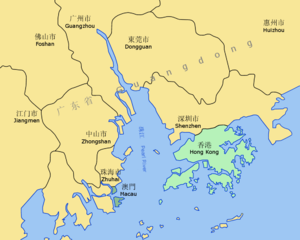
Dongguan est une ville-préfecture chinoise de plus de 8 millions d'habitants. Elle est située dans la province du Guangdong, sur le delta de la rivière des Perles. Elle fait partie de la mégalopole chinoise du delta de la Rivière des Perles. On y parle le dialecte de Dongguan du groupe des dialectes de Yue Hai du cantonais.
Zhongshan est une ville de la province du Guangdong en Chine, et Zone économique spéciale. Elle fait partie de la mégalopole chinoise du delta de la Rivière des Perles.
Le tourisme à Shenzhen constitue une importante source de revenus. Deux des principales sources d'attractivité sont les commerces et les parcs à thèmes.
Le wing chun ou wing chun kuen est un art martial chinois traditionnel, originaire du Sud de la Chine, destiné au combat rapproché, incluant des techniques à mains nues et le maniement d'armes.
Le Guangdong est une province côtière au sud de la République populaire de Chine dont le chef-lieu est Canton.
Jiangmen est une ville de la province du Guangdong en Chine. Sa population était de 4 448 871 habitants en 2010. Elle fait partie de la mégalopole chinoise du delta de la Rivière des Perles.
La région administrative spéciale de Macao, de la République populaire de Chine est située sur la côte Sud de la RPC à l'ouest de l'embouchure de la rivière des Perles et est adjacente à la province de Guangdong, et plus précisément de la zone économique spéciale de Zhuhai. Macao a une superficie de 29,5 km² et est composée de la péninsule de Macao, des îles de Taipa et Coloane, et de l'isthme de Cotai.
La mégalopole de la Rivière des Perles désigne une conurbation située en Chine du Sud, autour du delta de la rivière des Perles, dans la province du Guangdong. Cette composante géographique est en développement, la qualification de cette vaste région urbaine comme mégalopole est principalement le fait de l'importance démographique des villes qui la composent. La mégalopole ne forme pas un ensemble cohérent comme la Mégalopole américaine.
Shenzhen est une ville sous-provinciale de la province du Guangdong en Chine.
Foshan est une ville-préfecture de la province du Guangdong dans le Sud de la Chine. La population totale de sa juridiction était de 7,2 millions d'habitants en 2010, dont 1,1 million pour la ville elle-même. Foshan est situé dans le delta de la rivière des Perles, à l'Ouest de Guangzhou, et à une centaine de kilomètres de Hong Kong et Macao. Elle fait partie de la mégalopole chinoise du delta de la Rivière des Perles. Les températures douces et les pluies suffisantes ont fait de cette région une zone de terres fertiles depuis les temps anciens.
Zhuhai est une ville-préfecture sur la côte sud de la province du Guangdong en Chine, limitrophe de Macao.